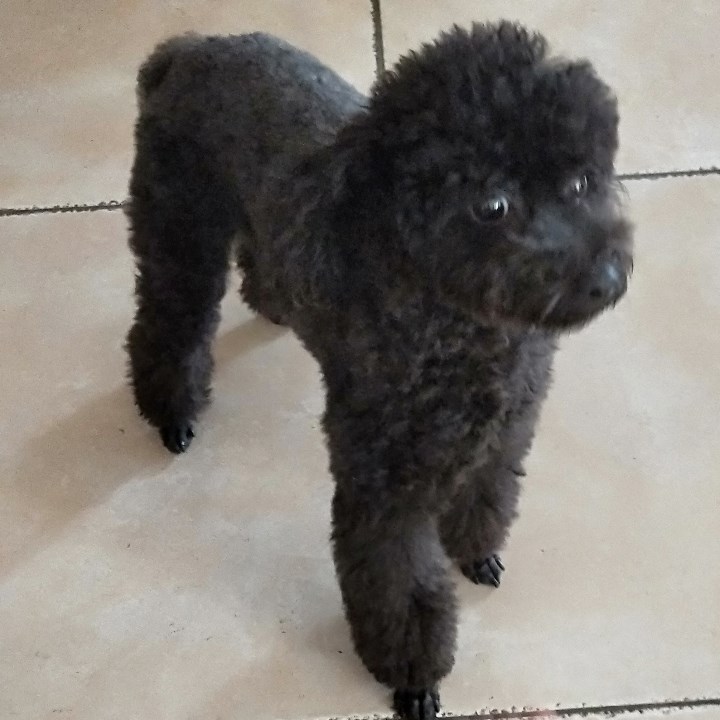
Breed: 7449-n000128-teddy